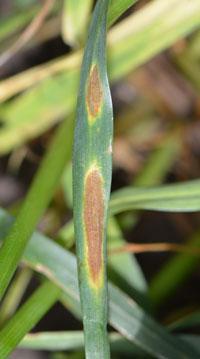
Plant: Wheat
Disease: wheat septoria blotch